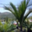
Label: palm_tree